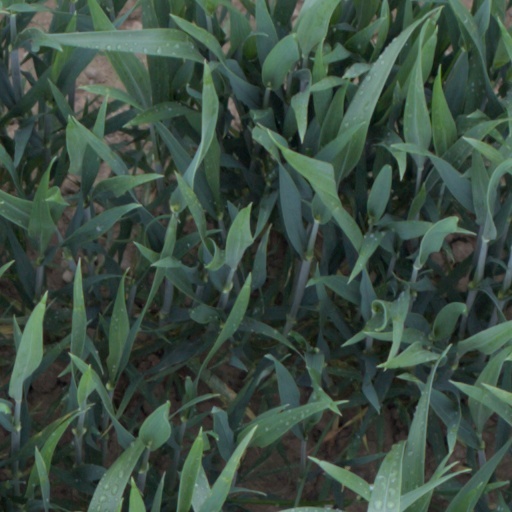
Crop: wheat